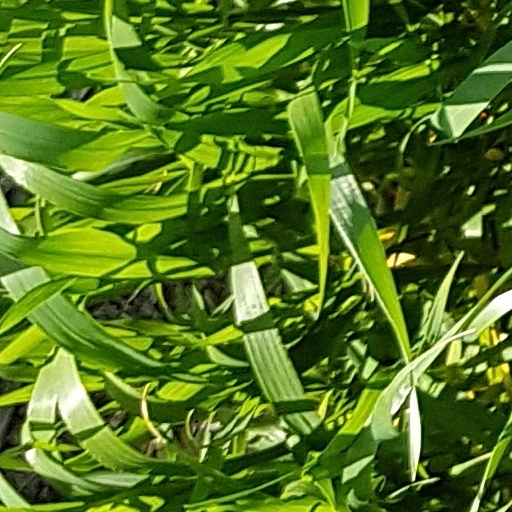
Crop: wheat